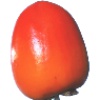
Label: kaki